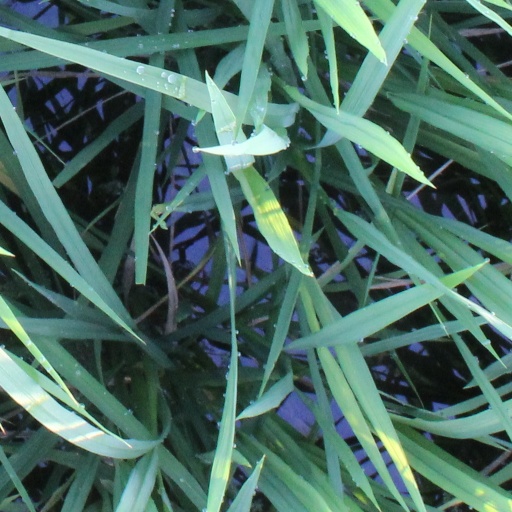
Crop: rice